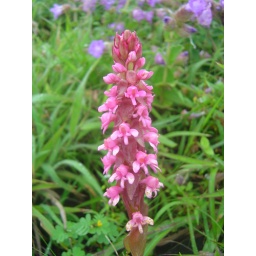
Pink flower seen on Mullayangiri mountain in between the Neeli Karanjis